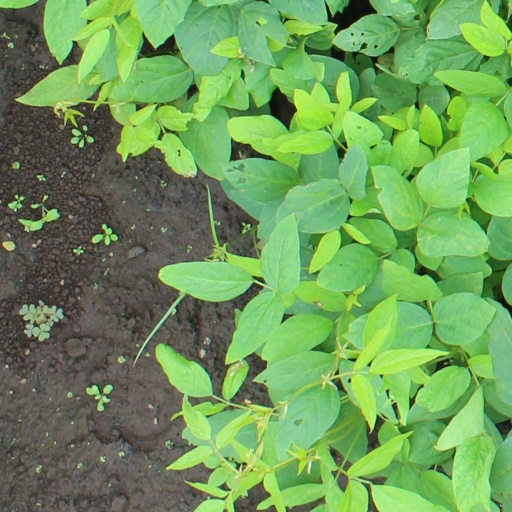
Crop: soybean